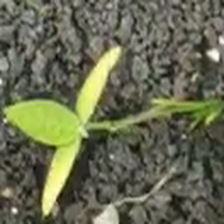
Weed species: Moti_dudhi(Euphorbia_geneculata_L)